George Munro (philanthropist)

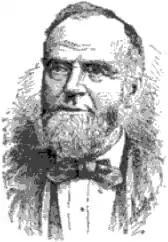

George Munro (November 12, 1825 – April 23, 1896) was a Canadian dime novel publisher and philanthropist, best known for his financial support for Dalhousie University.